William Adlington Cadbury

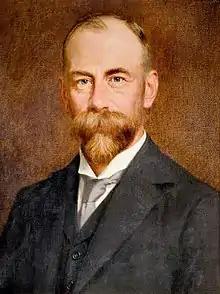
William Adlington Barrow Cadbury

William Adlington Cadbury (17 February 1867 – 8 July 1957), was an English businessman affiliated with his family company, Cadbury, which his grandfather, John Cadbury had founded. He was Lord Mayor of Birmingham from 1919 to 1921.